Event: Nepal Earthquake
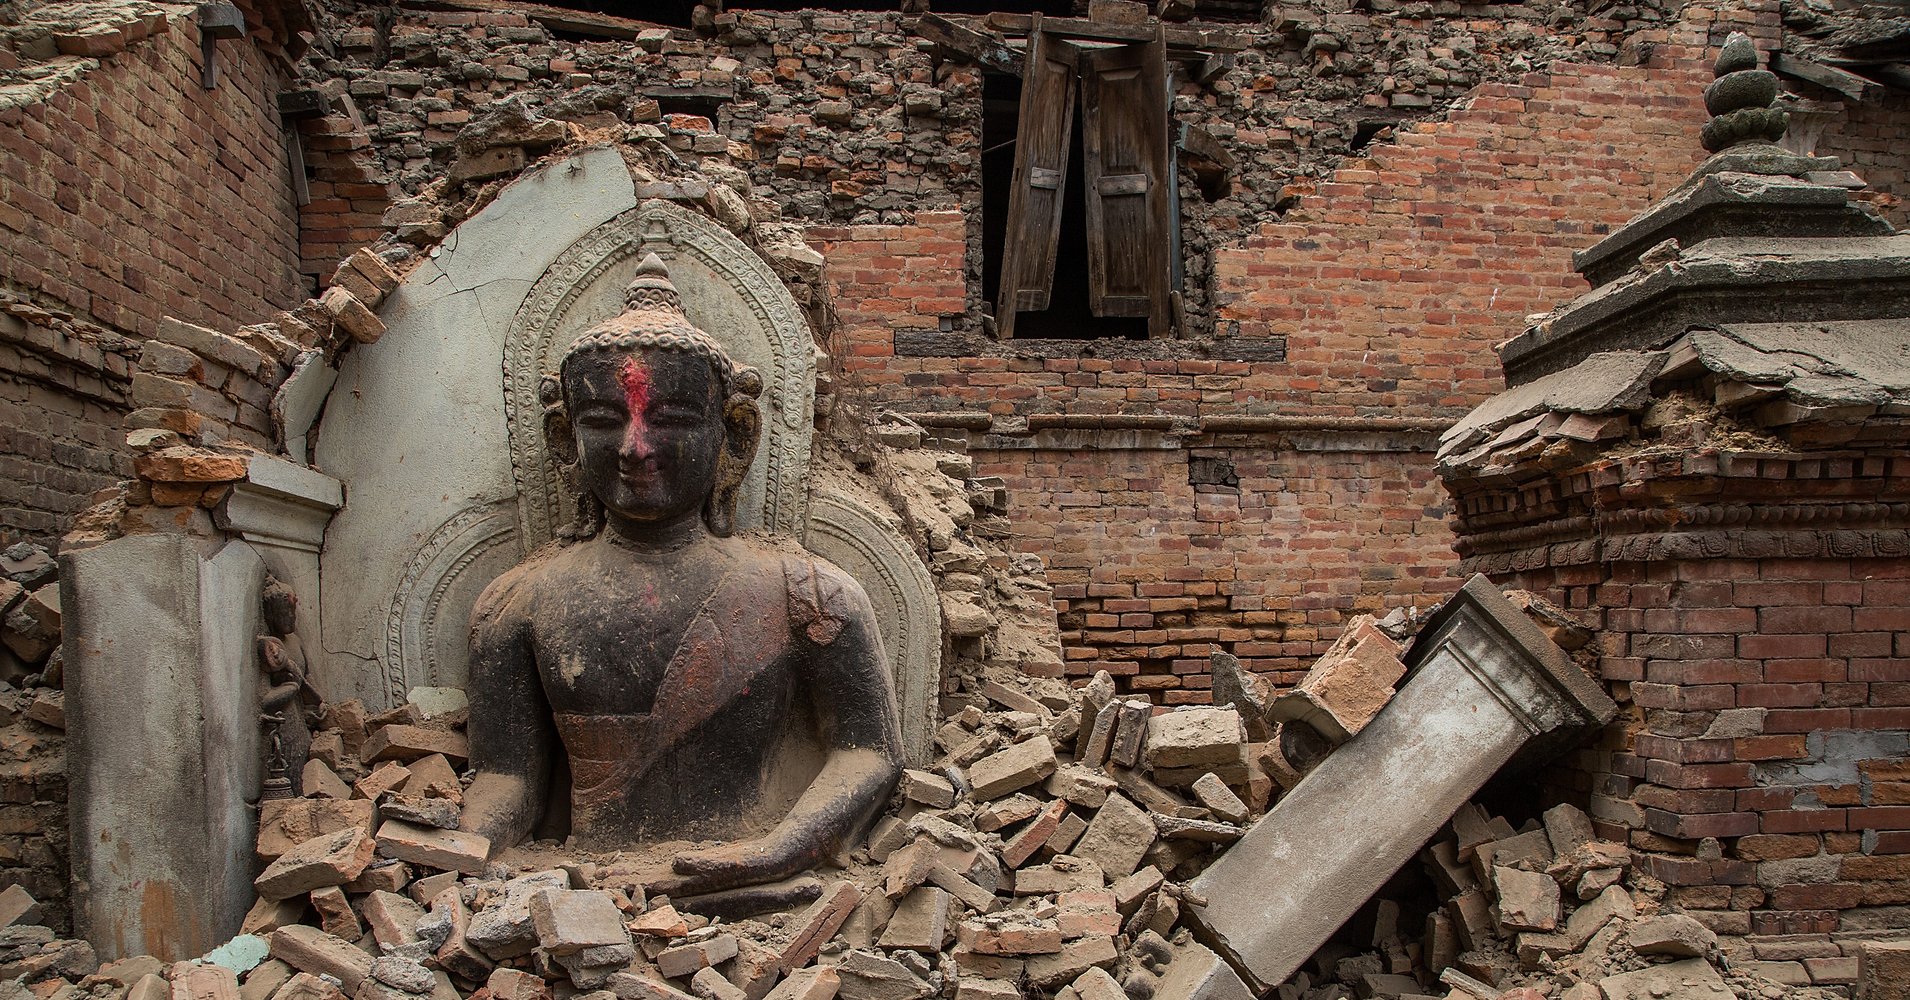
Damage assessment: damage